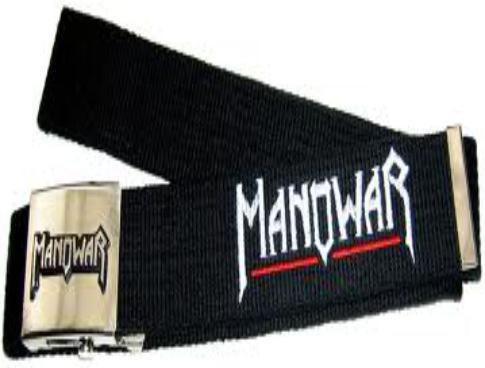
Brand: Man O' War
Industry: Clothes